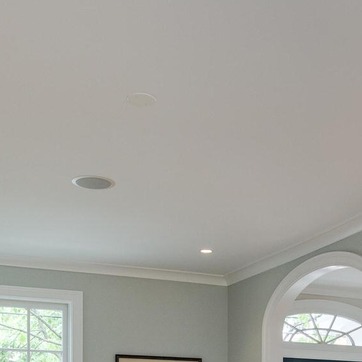
Material: painted